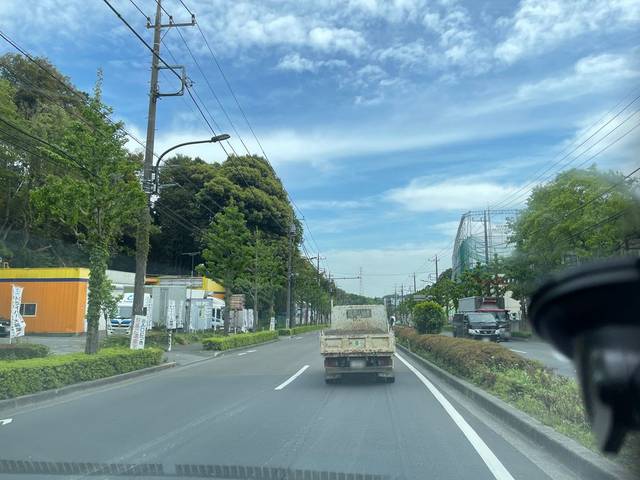
Region: Japan
Coordinates: 35.608, 139.443